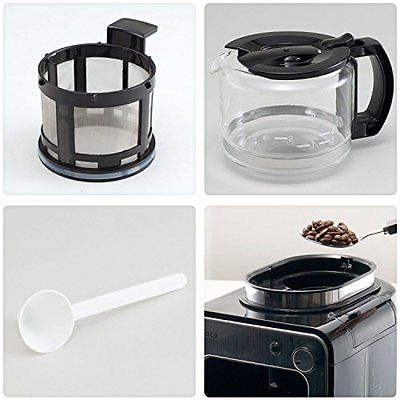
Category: coffee maker